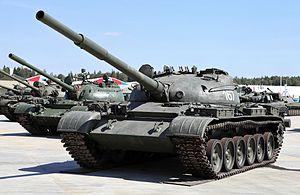
L’Object 167 est un char de combat soviétique.